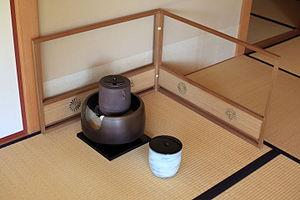
Les byōbu sont des paravents japonais faits de plusieurs volets articulés, en général par paire. Ils portent habituellement une ou plusieurs peintures et, quoique rarement, un texte en dialogue avec la peinture, mais plus généralement la signature et/ou le sceau de l'artiste. Le cadre, le chant et le dos sont recouverts de tissus à motifs décoratifs.